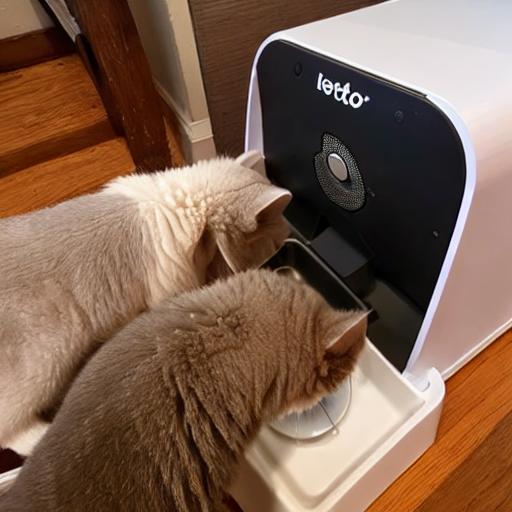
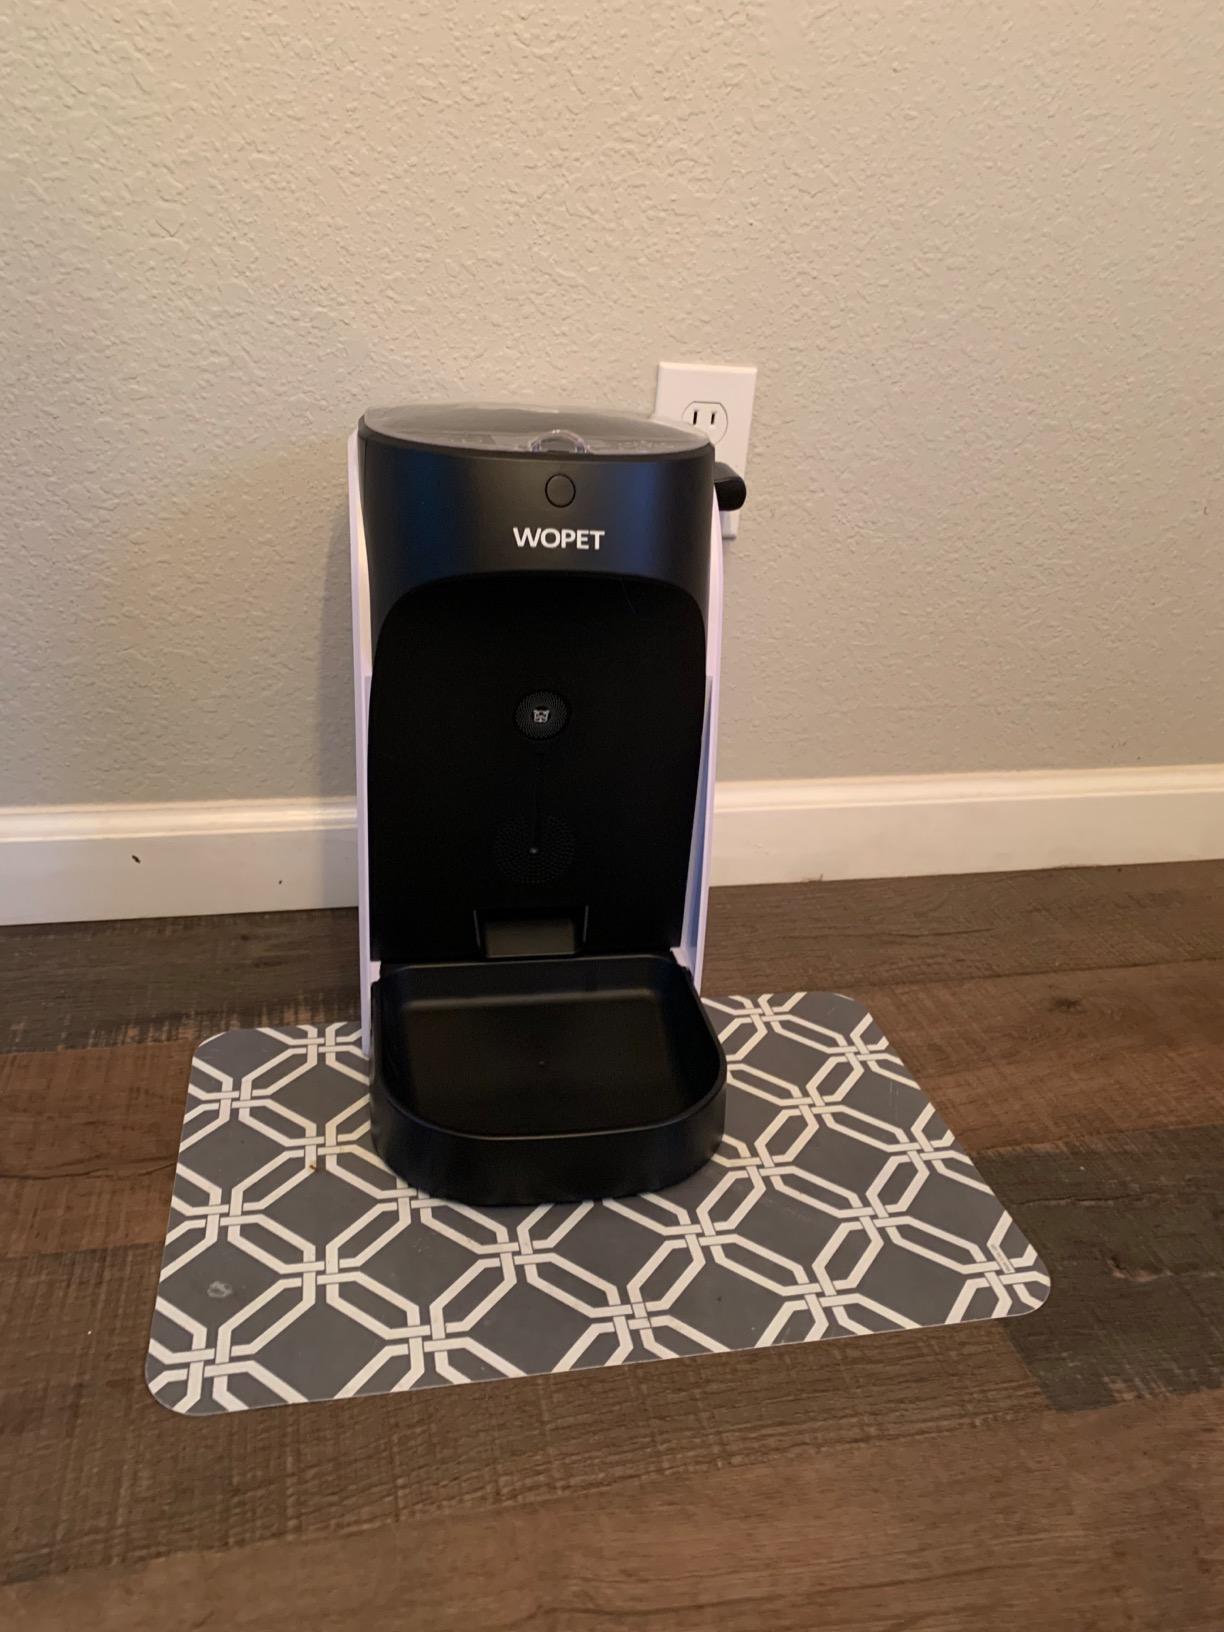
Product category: items_feeder
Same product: no